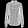
Label: Shirt